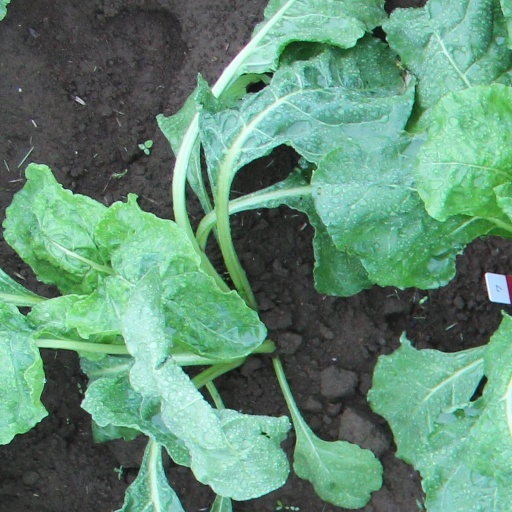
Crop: sugar beet